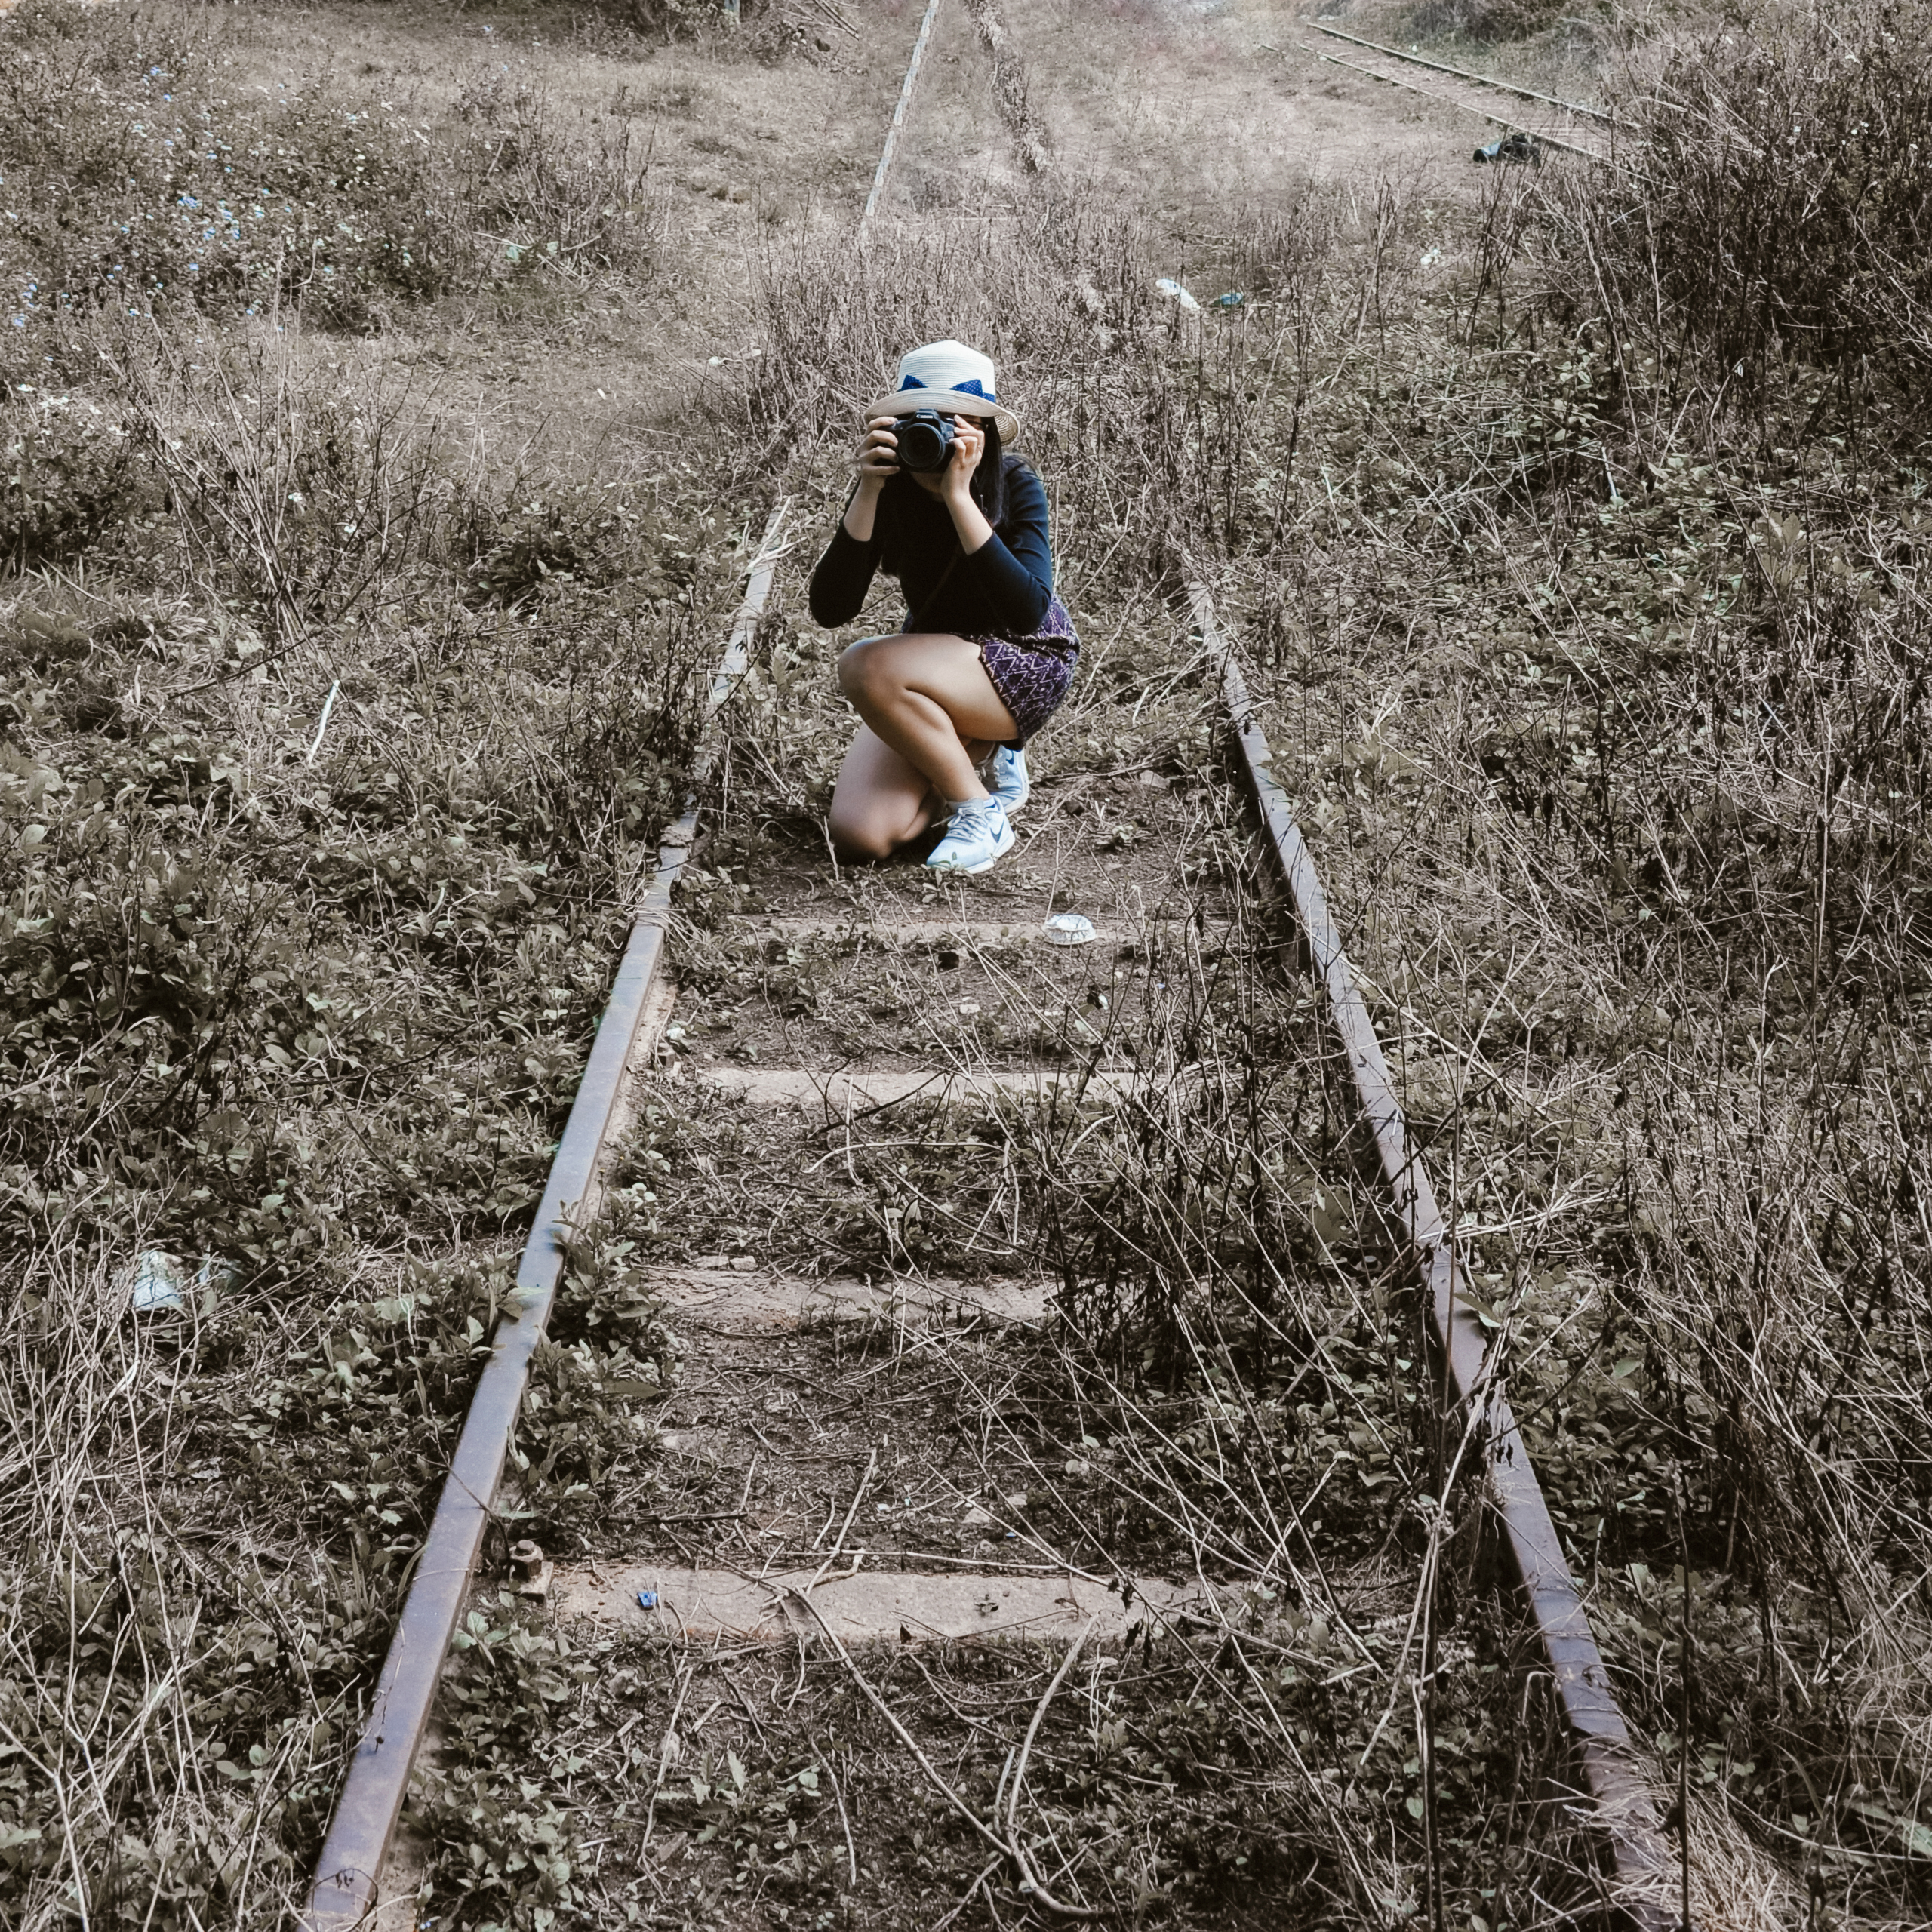
landscape, sunlight, sky, soil, grass, path, tree, adventure, plant, recreation, grass family, girl, trail